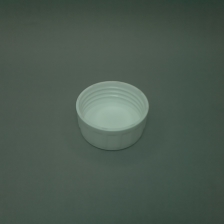
Color: white/transparent
Cap type: standard cap